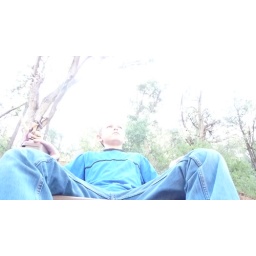
this is my little brother sitting in a chair in the mountains, i think he looks like a dictator